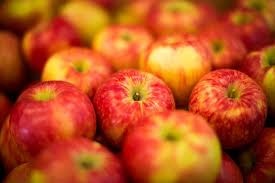
Label: apple